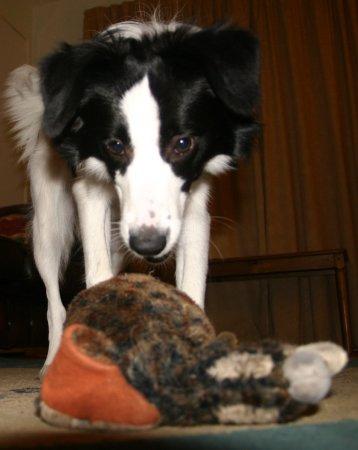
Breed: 227-n000094-collie